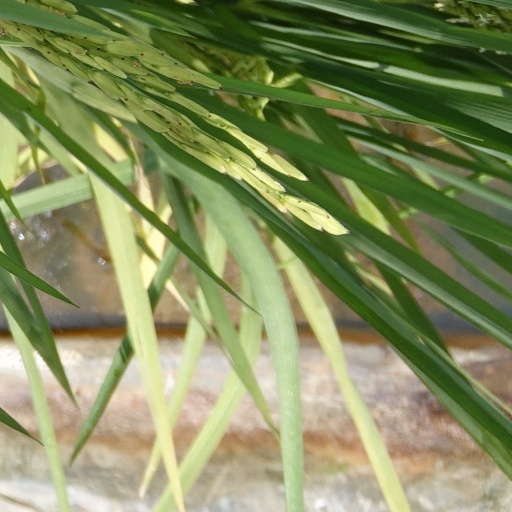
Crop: rice